Atami Station

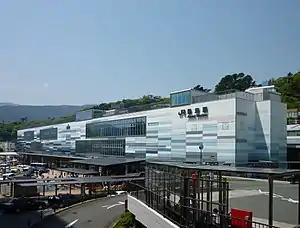
Atami Station in April 2018

is a railway station in the city of Atami, Shizuoka Prefecture, Japan, jointly operated by East Japan Railway Company (JR East) and Central Japan Railway Company (JR Central).